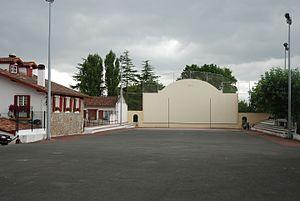
Villefranque est une commune française située dans le département des Pyrénées-Atlantiques, en région Nouvelle-Aquitaine.